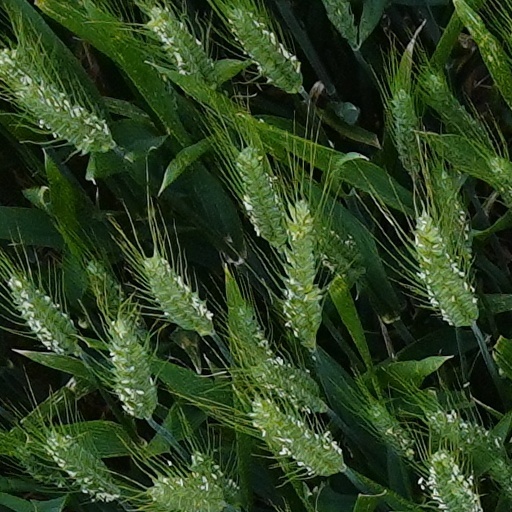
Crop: wheat